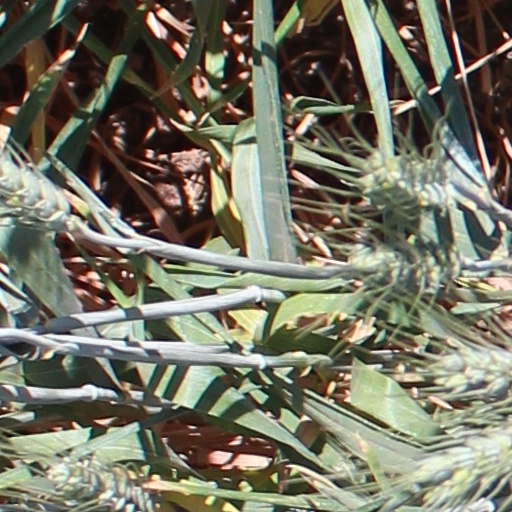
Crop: wheat